Birds of a feather flock together

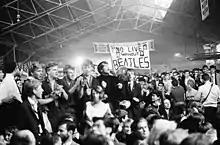
A group of people sharing a similar interest (in this case, Beatles fans) figuratively "flocking". (The idiom often refers to a metaphorical "flocking" and does not necessarily refer to people being, as here, in actual physical proximity.)

The idiom appears occasionally in the literary canon, both in English and translations from other languages.